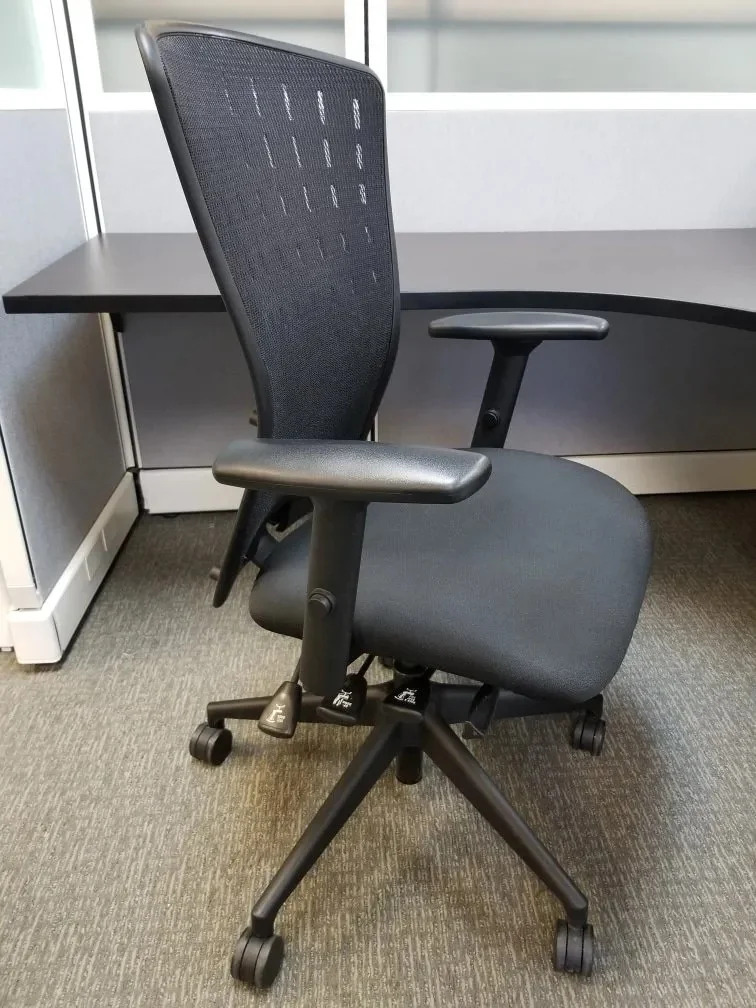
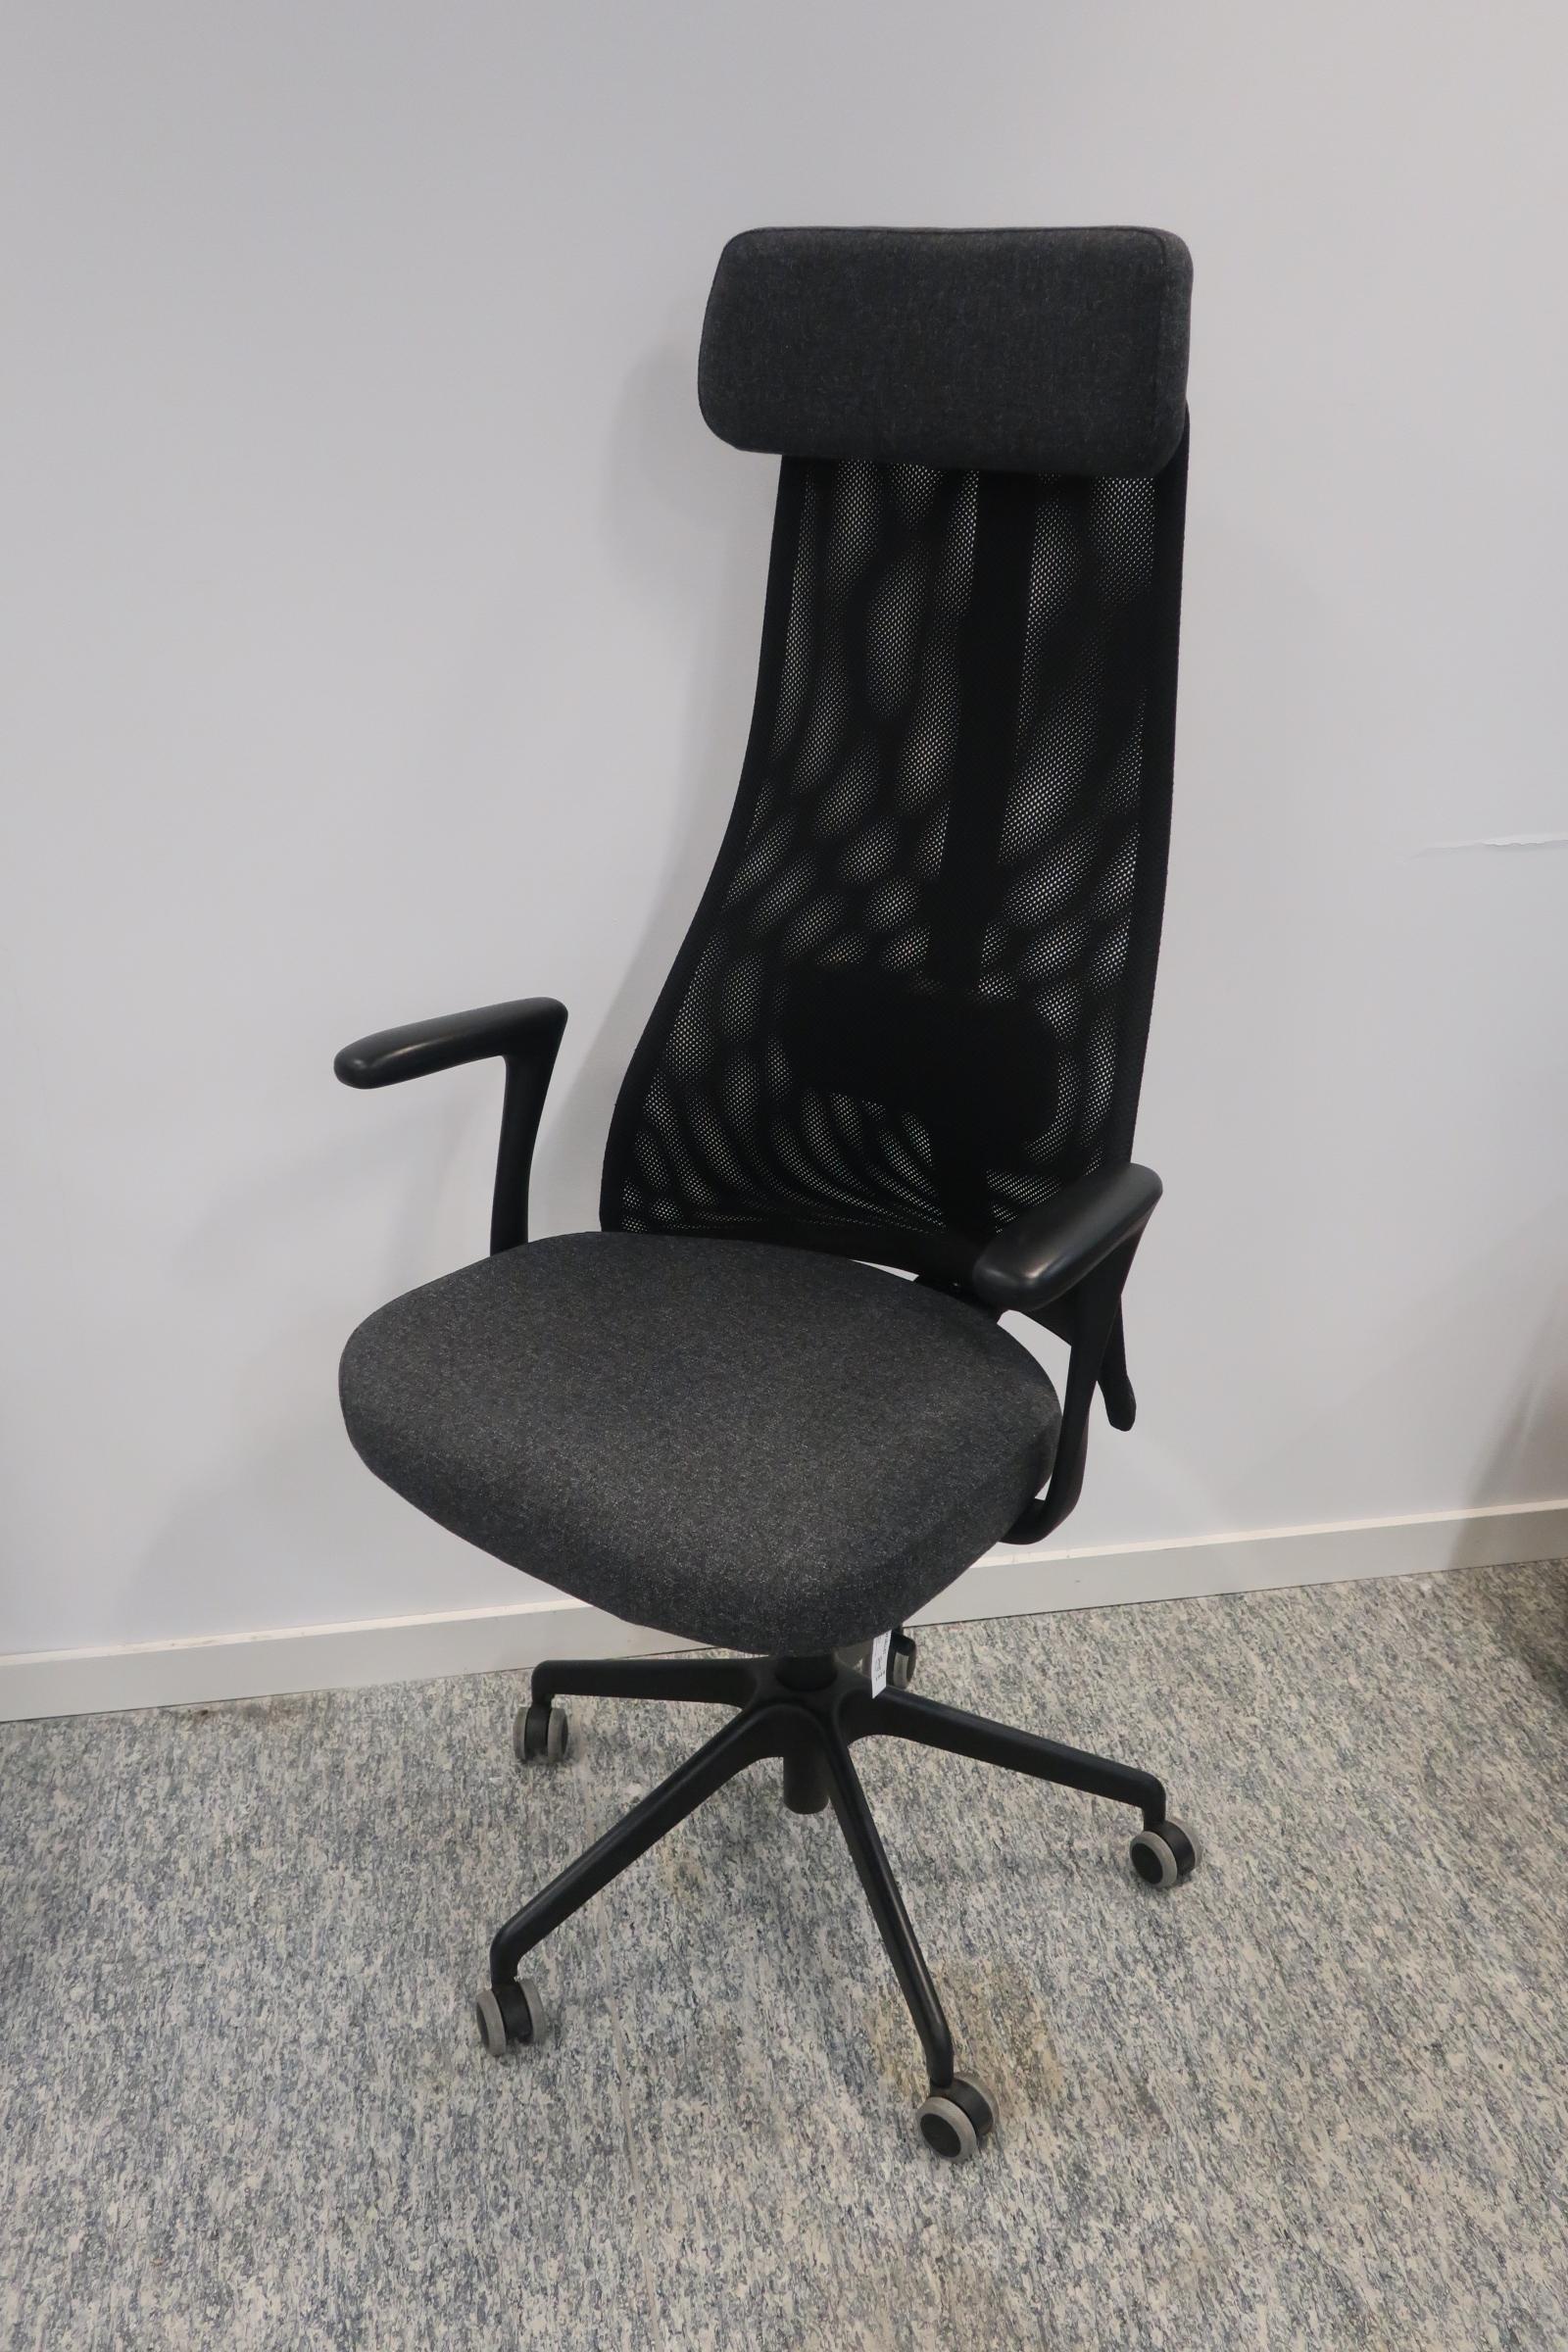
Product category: items_chair
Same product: no